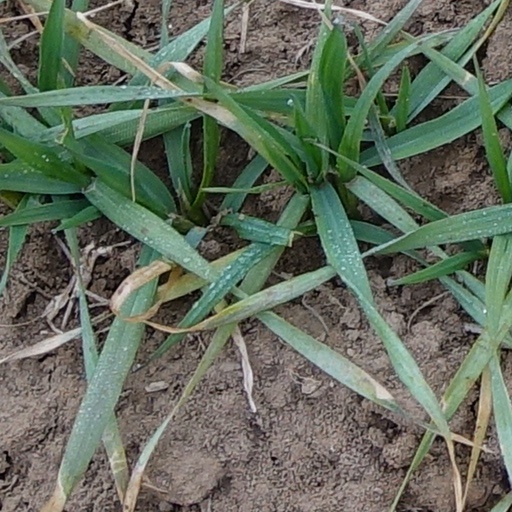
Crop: wheat